Florencia de la V

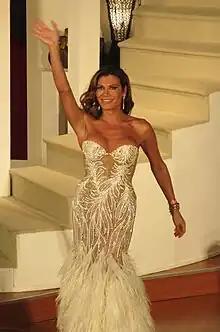
de la V in her play "¡Que gauchita mi mucama!", January 2012

Florencia Trinidad (born 2 March 1975), better known by her stage name Flor de la V, is an Argentine trans-woman, actress, television personality, comedian and vedette. As producer Gerardo Sofovich's protégée, who discovered her in a 1998 revue in Buenos Aires, De La V gained media exposure and got small television roles. Her role in the widely successful "Los Roldán" gave her international notoriety. Over the years, she has become a household name in Argentine show business.